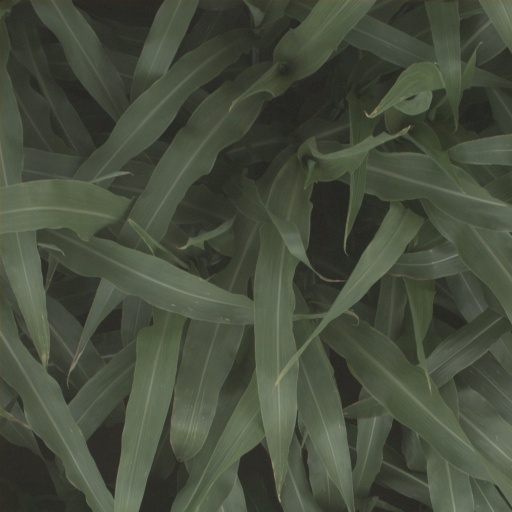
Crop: sorghum